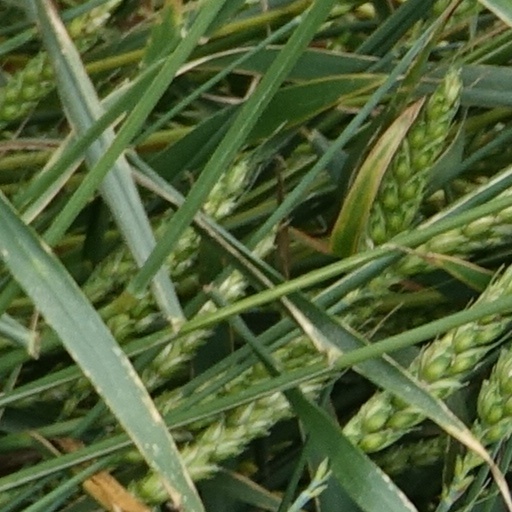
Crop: wheat